Gerald Brisco

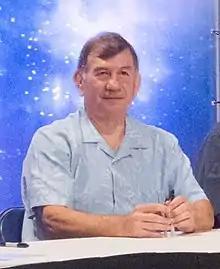

In 1983, while teaming in the Mid-Atlantic territory, the brothers turned heel against the team of Ricky Steamboat and Jay Youngblood, the NWA World Tag Team Champions. The two teams traded the belts back and forth until the feud culminated at the first Starrcade, with Steamboat and Youngblood regaining the championship. The brothers would hold the title one last time in 1984, ultimately losing to the team of Wahoo McDaniel and Mark Youngblood. They would leave the Mid-Atlantic area shortly after.